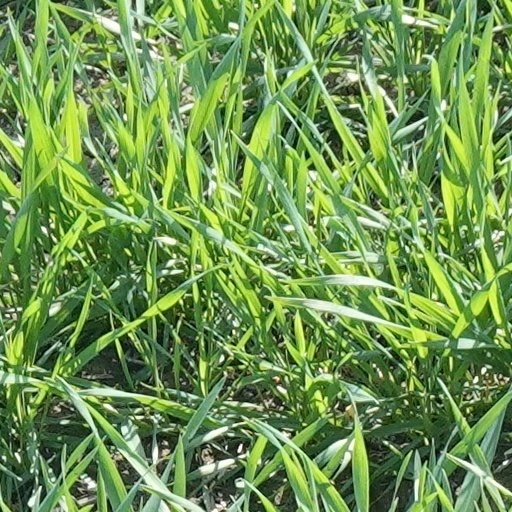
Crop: wheat